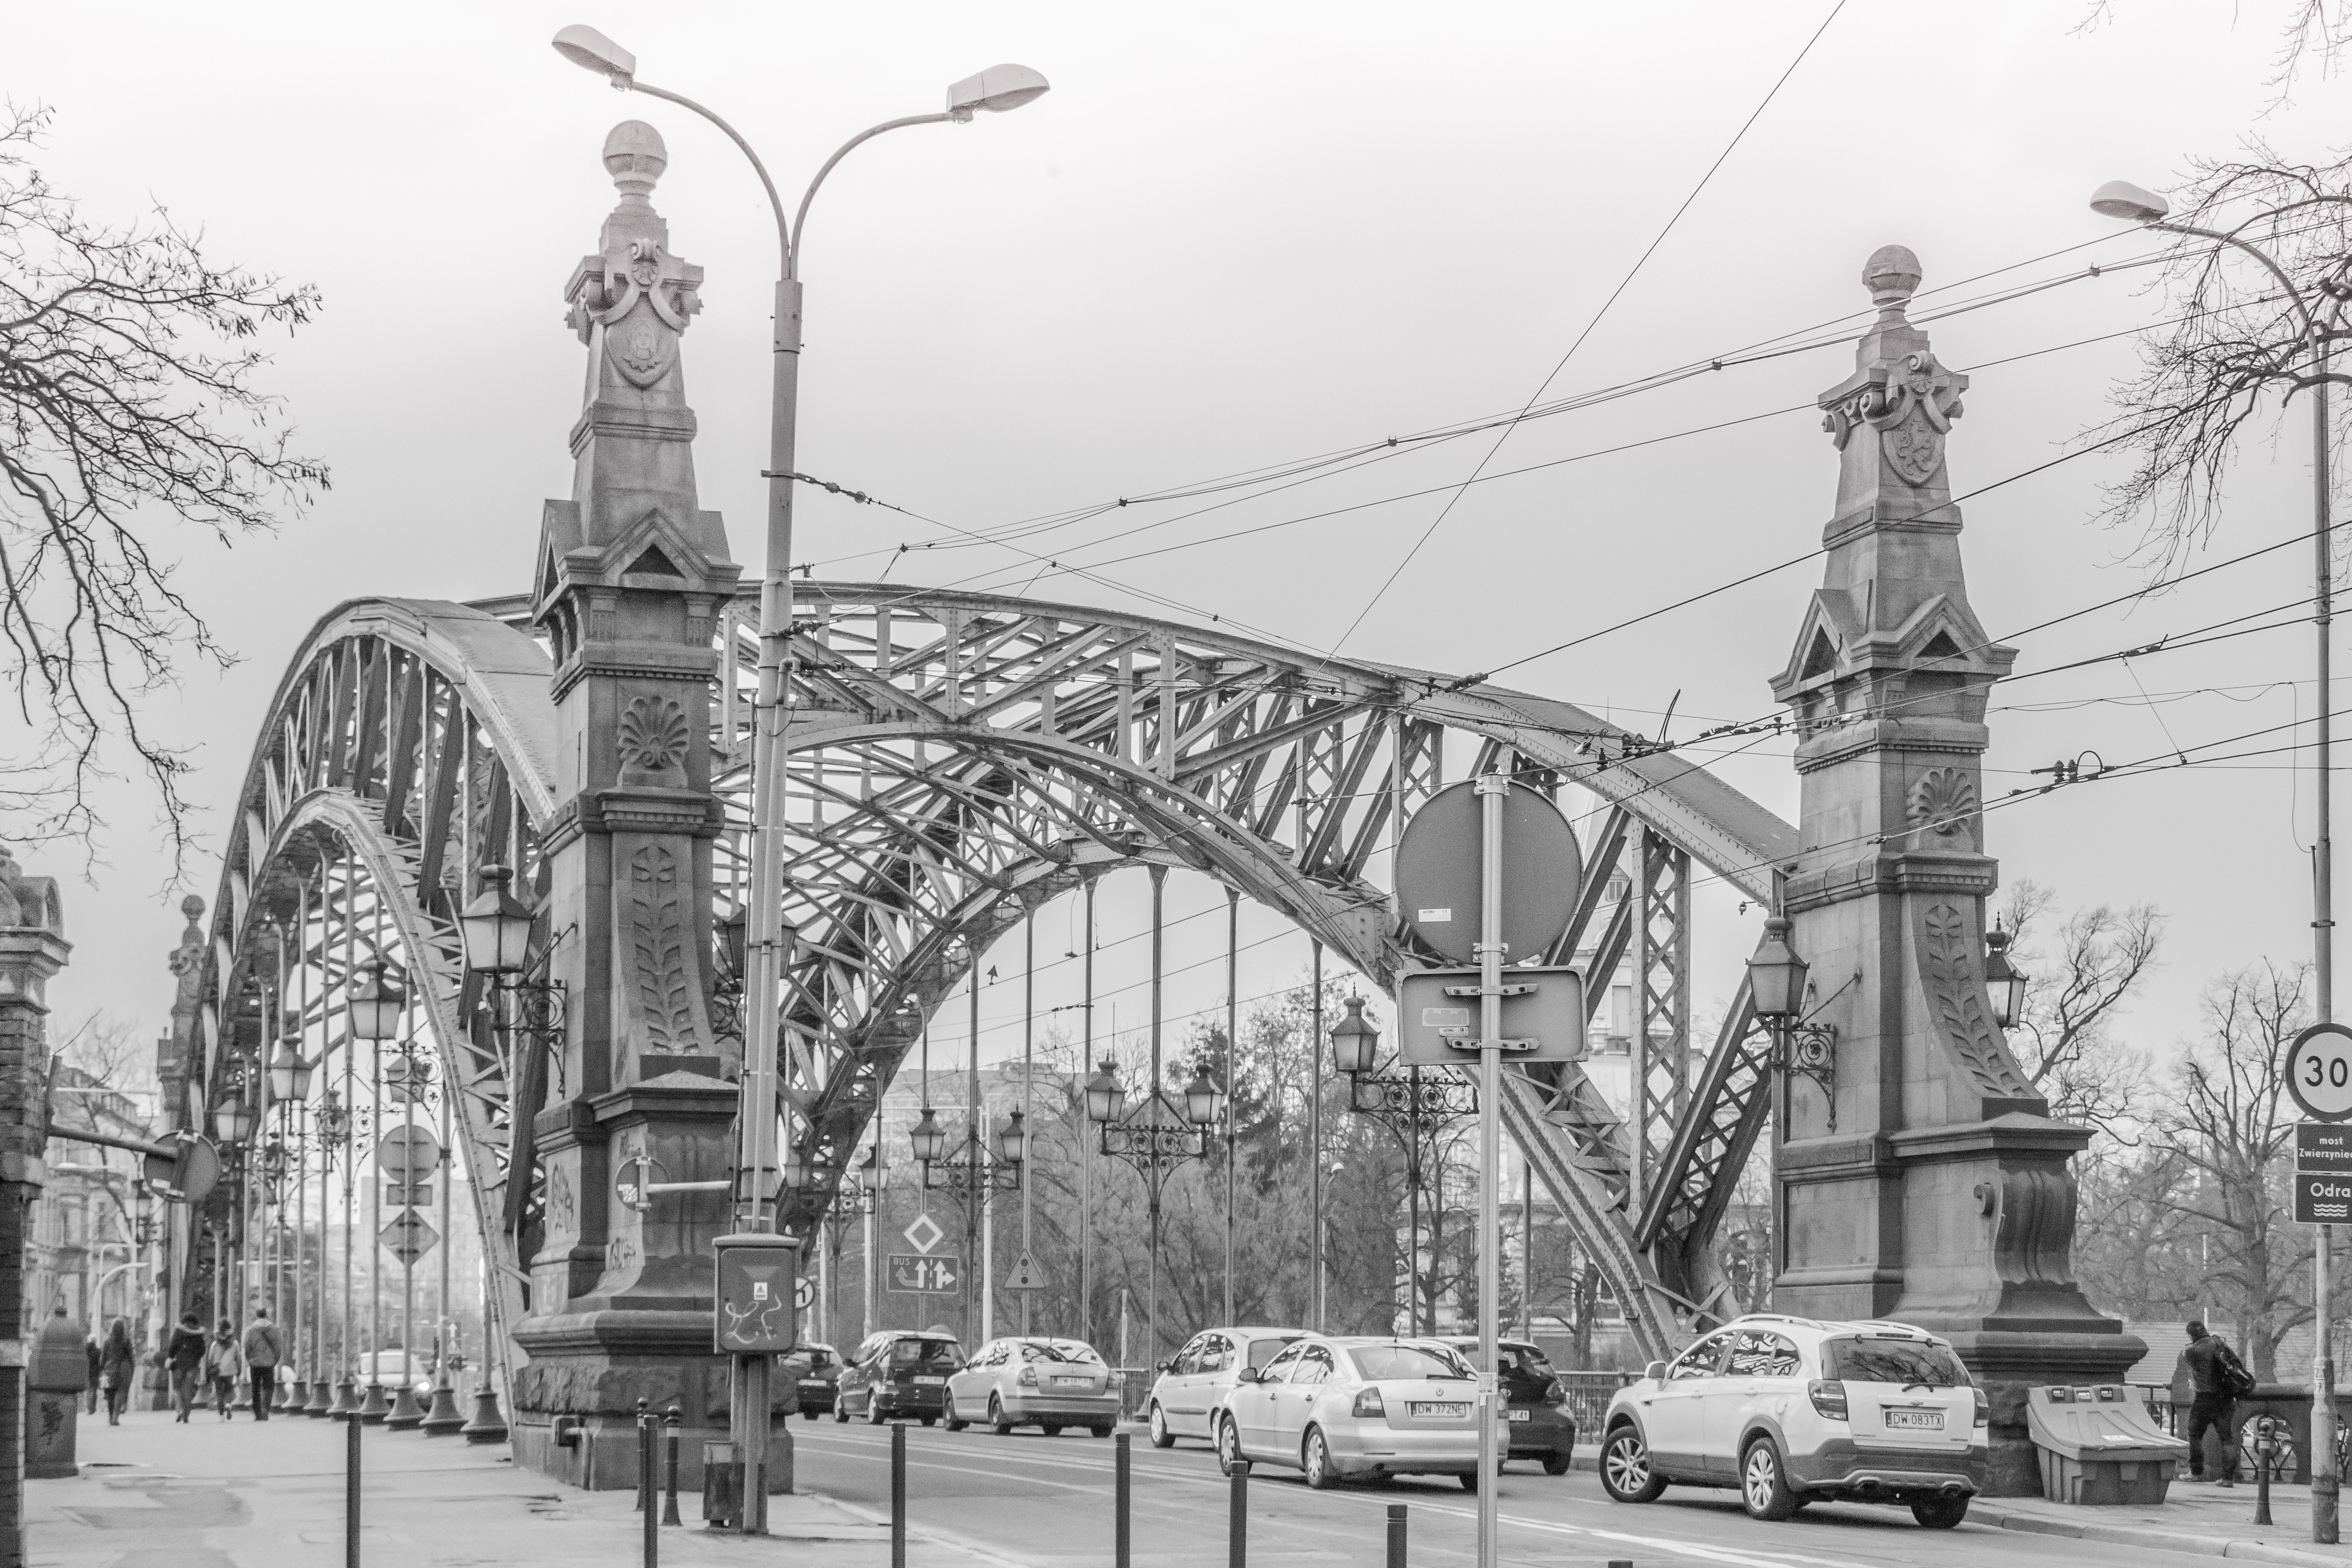
black and white, architecture, road, bridge, street, city, urban, cityscape, downtown, arch, landmark, monochrome, cars, metropolis, monochrome photography